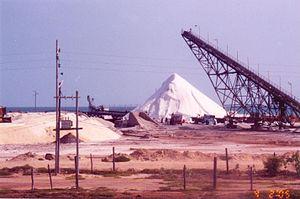
L’industrie minière en Colombie se réfère à l'extraction de minéraux de valeur ou d'autres ressources géologiques en Colombie, où le sous-sol est riche en minéraux et en ressources énergétiques. Celui-ci renferme les plus grandes réserves de houille d'Amérique latine, et son potentiel en énergie hydroélectrique est le deuxième derrière le Brésil. Les réserves estimées de pétrole en 1995 étaient de 3,1 milliards de barils. La Colombie possède également des gisements importants de nickel et d'or. Les autres métaux importants incluent le platine et l'argent, extraits en plus petites quantités. La Colombie produit aussi du cuivre, et de faibles quantités de minerai de fer, et de la bauxite. Les minéraux non métalliques incluent sel, calcaire, soufre, gypse, dolomite, baryte, feldspath, argile, magnétite, mica, talc et marbre. La Colombie produit enfin la plus grande part des émeraudes mondiales. Malgré la grande variété de minéraux exploitables, la Colombie doit importer certains matériaux tels que le fer, le cuivre et l'aluminium pour satisfaire ses besoins industriels.